Anosh Irani

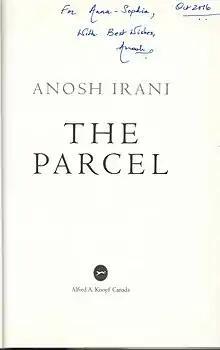
Anosh Irani's signature on a copy of his novel The Parcel

Anosh Irani (born 1974) is an Indo-Canadian novelist and playwright, born and raised in Mumbai.